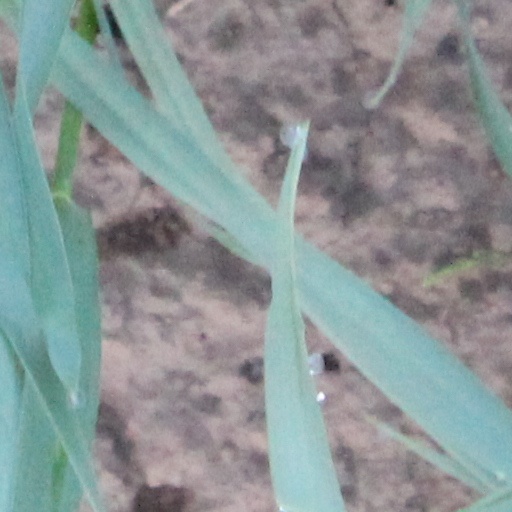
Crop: wheat